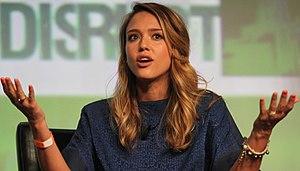
Jessica Marie Alba généralement dit Jessica Alba [ˈdʒɛsɪkə məˈɹiː ˈælbə], est une actrice, mannequin et entrepreneuse américaine, née le 28 avril 1981 à Pomona.